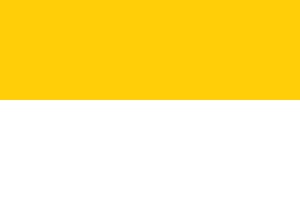
Hannover (provins)
Flag
Hannover var en provins i Preussen. Den udgjordes af det tidligere Kongeriget Hannover, som annekteredes af Preussen efter den tyske enhedskrig. Provinsen eksisterede fra 1868 til 1946, og provinshovedstad var Hannover. I 1946 opløstes provinsen og indgik i forbundslandet Niedersachsen.